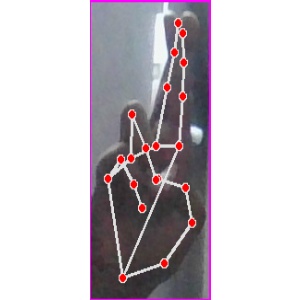
अक्षर: र